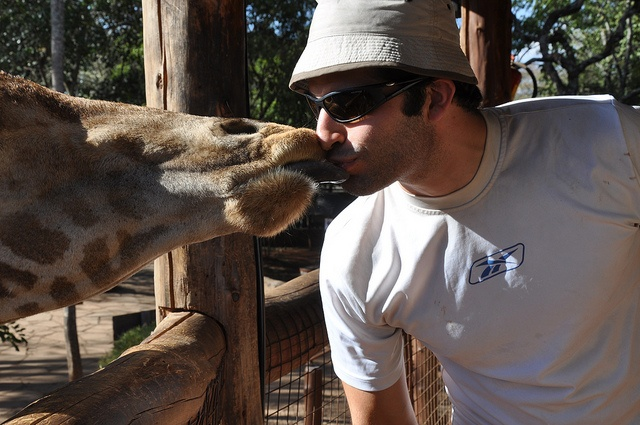
A man wearing a hat kissing a giraffe behind a wooden fence.
A man kissing a giraffe during the day in a zoo.
The man in sunglasses is kissing a giraffe.
A man giving a giraffe a kiss on the mouth
A giraffe licks a man on the mouth at the zoo.